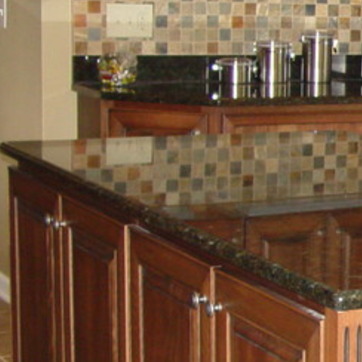
Material: polishedstone